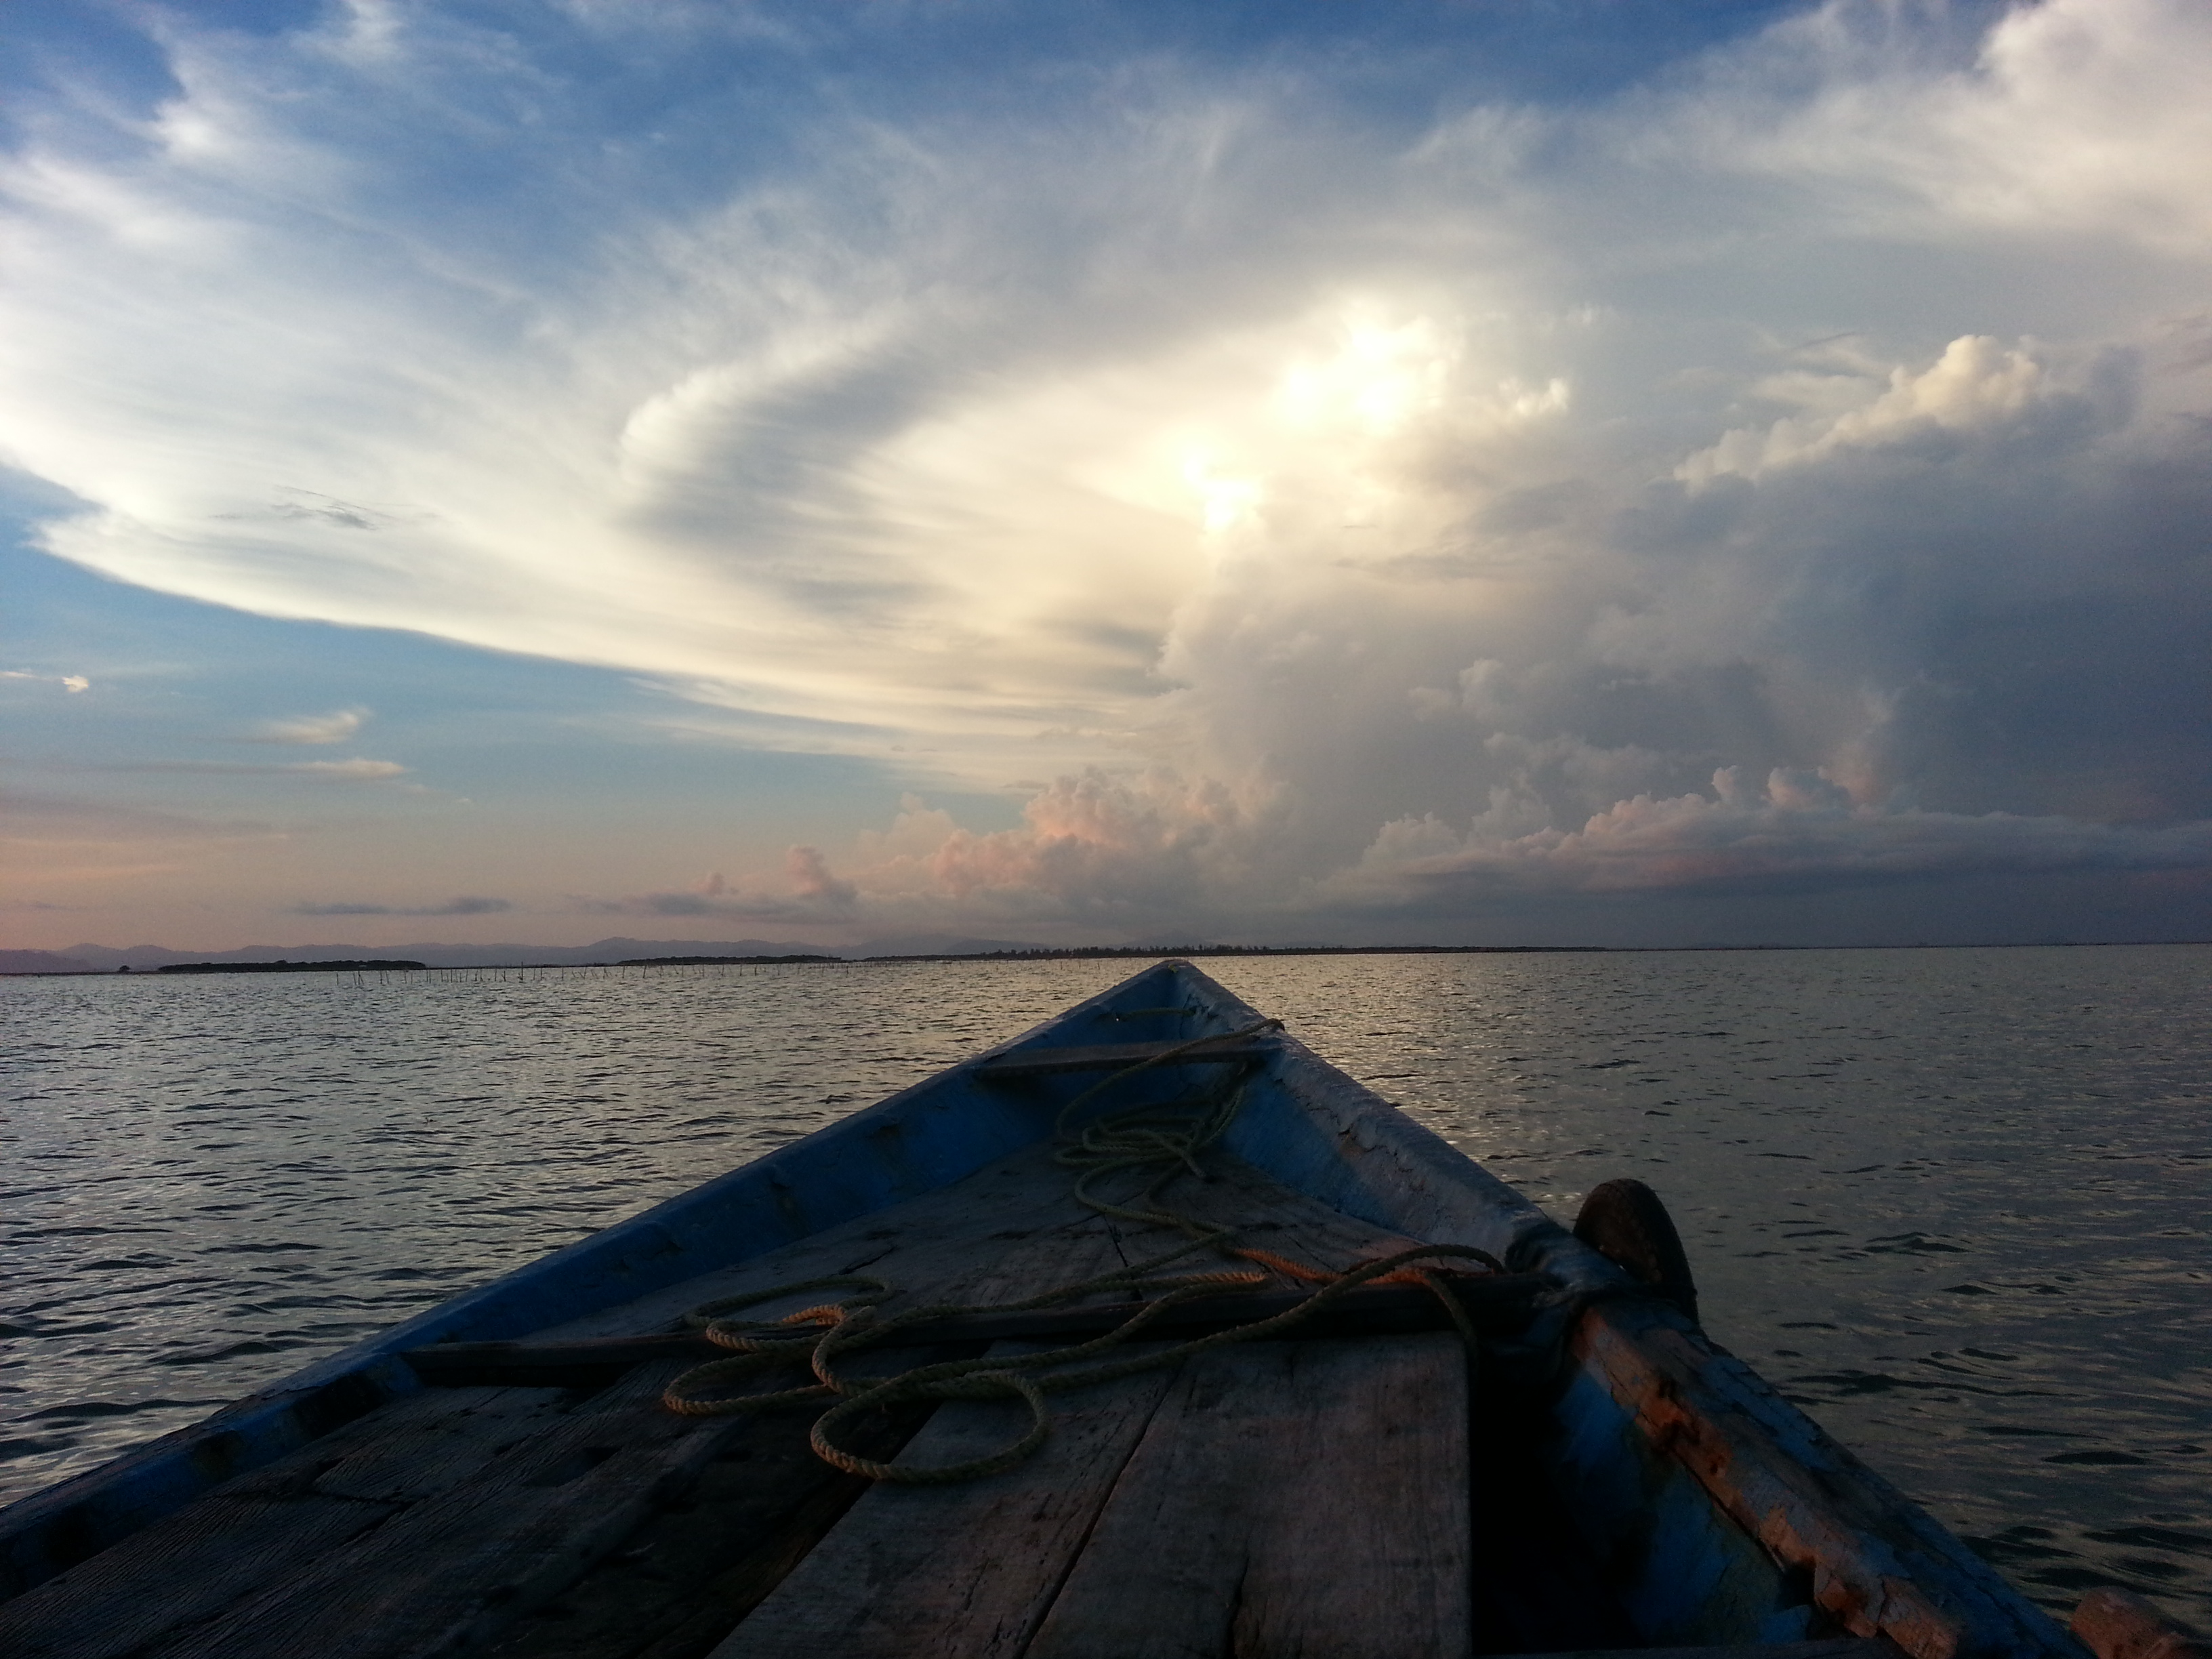
sea, coast, water, ocean, horizon, cloud, sky, sunrise, sunset, boat, sunlight, shore, wave, dawn, dusk, evening, vehicle, bay, clouds, boating, watercraft, cape